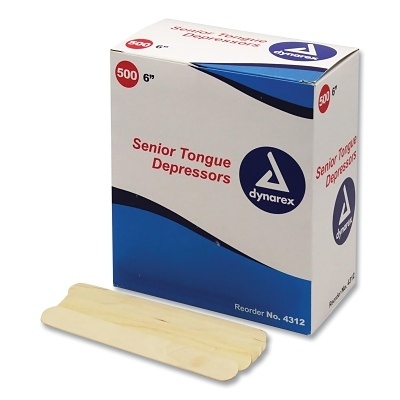
Medique 63213 Tongue Depressor 6 in L 3/4 in W Wood Disposable
Brand: Medique
Experience precision and reliability during every patient examination with the Medique 63213 Tongue Depressor . Crafted from high-quality wood, this disposable tongue depressor measures 6 inches in length and 3/4 inches in width, providing the perfect size for thorough oral inspections. Its smooth texture ensures patient comfort while facilitating clear visibility for healthcare professionals. Designed for single-use, this tongue depressor eliminates cross-contamination risks, helping maintain a sterile environment in your medical practice. The sturdy wooden construction guarantees durability and easy handling, making it an essential tool for doctors, dentists, and other healthcare providers. Whether you're conducting routine check-ups or specialized examinations, the Medique 63213 Tongue Depressor offers unmatched convenience and hygiene. Streamline your workflow with a dependable, disposable solution that supports patient safety and enhances examination accuracy.
Category: Business & Industrial > Medical > Medical Supplies > Tongue Depressors